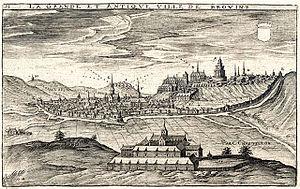
Vignovle de Provins au XVIIIe siècle
Le vignoble de Champagne est un vignoble français situé sur le territoire de l'ancienne province de Champagne. Il s'étend principalement en région Grand Est, mais aussi sur les départements voisins de l'Aisne et de Seine-et-Marne, en partie issus de cette province.